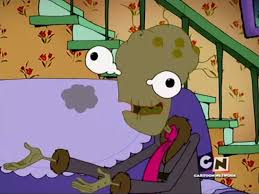
Portrait style: Cartoon Portrait